Carbon-carbon bond activation

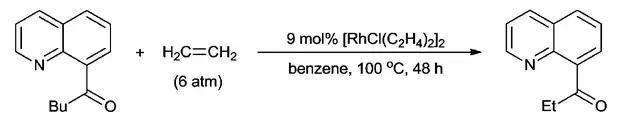
First example of transition-metal-catalyzed scission of C–C via oxidative addition

Carbon-carbon bond activation reactions have numerous applications in organic synthesis, materials science, and pharmaceuticals. In organic synthesis, these reactions are used to construct complex molecules in a highly efficient and selective manner. For example, in 2021 Dong Group described the first enantioselective total synthesis of the natural product penicibilaenes using a late-stage carbon-carbon bond activation strategy. There are also a lot of other examples highlighting the potential of carbon-carbon bond activation strategies in the total synthesis of complex natural products with high stereocontrol.